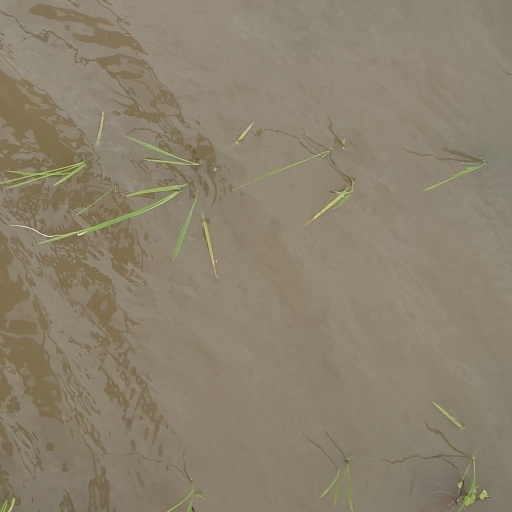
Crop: rice